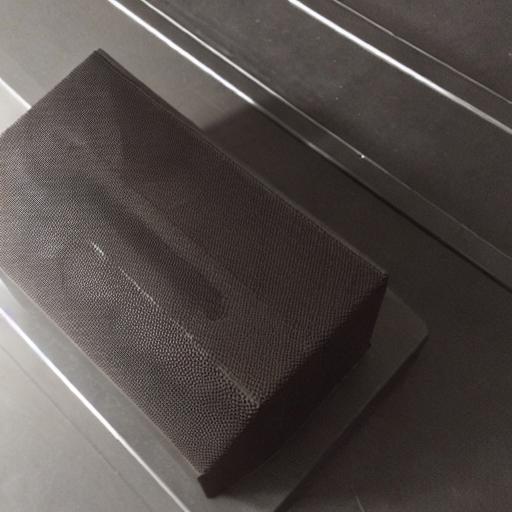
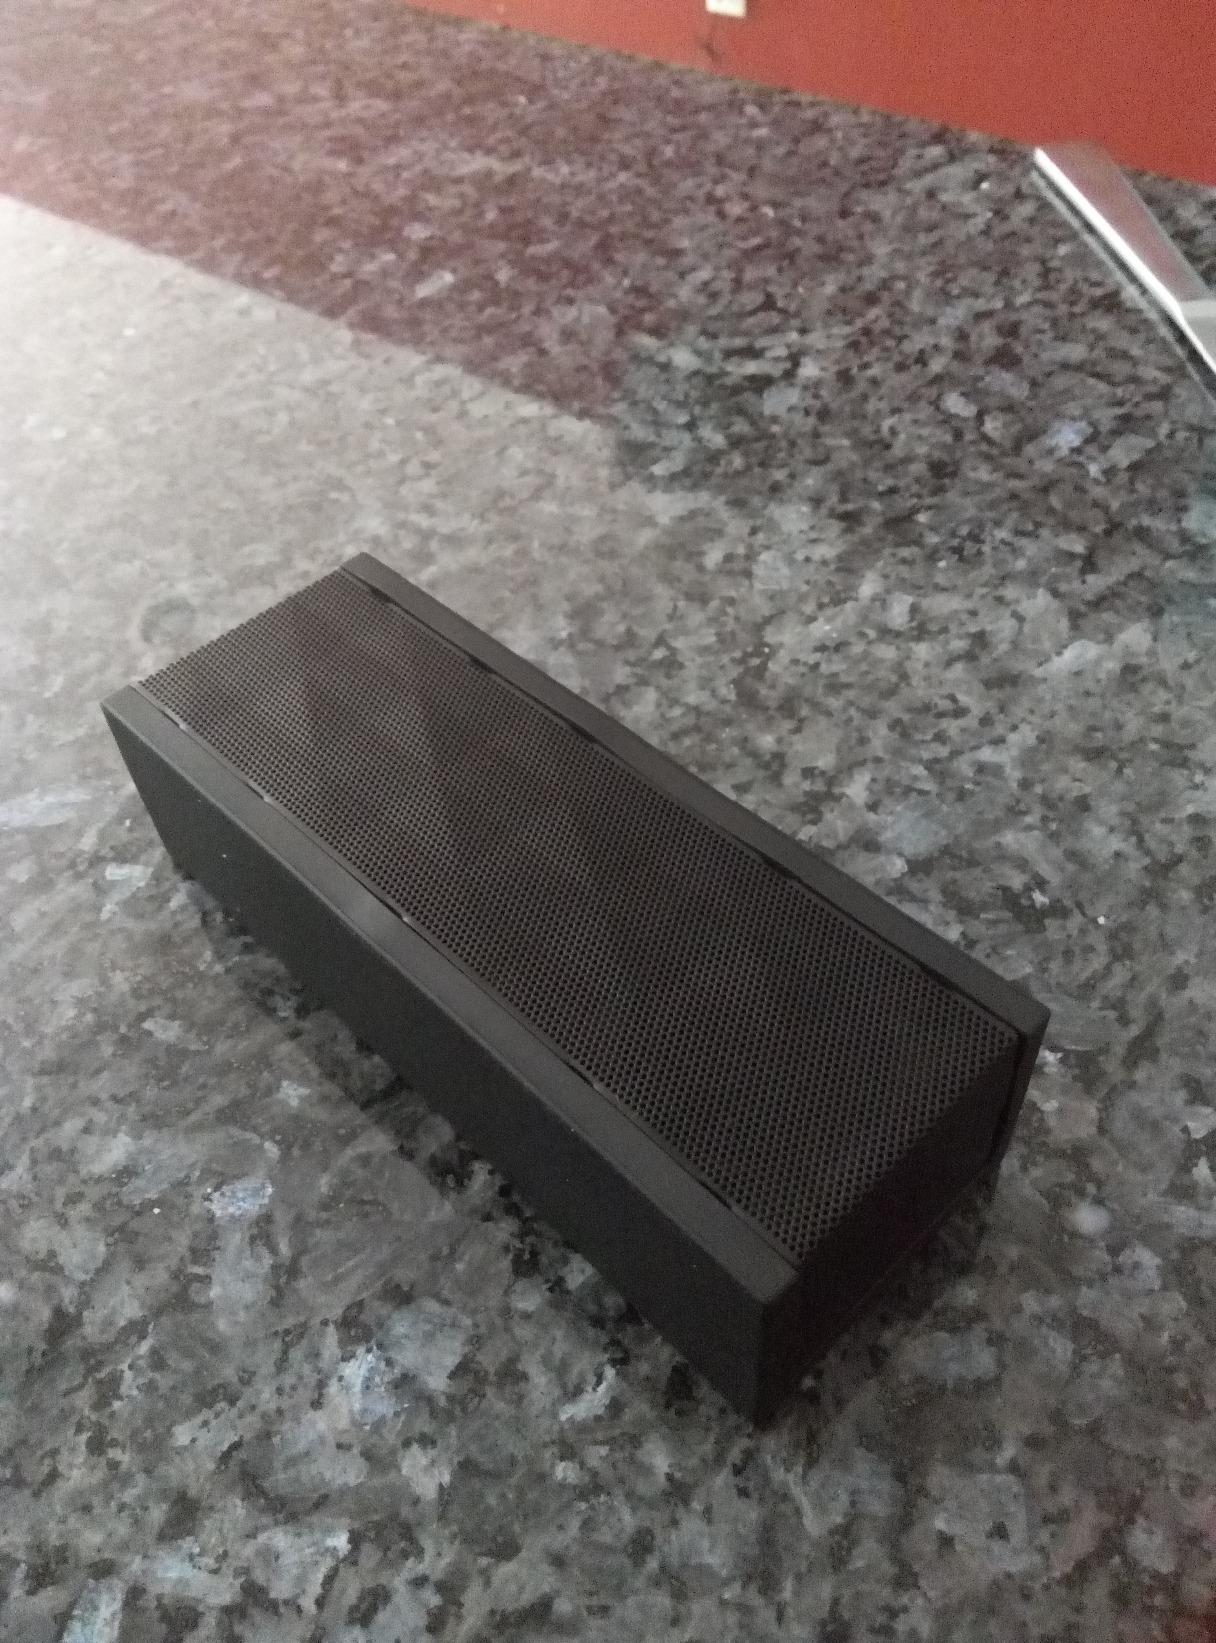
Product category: speaker
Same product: no